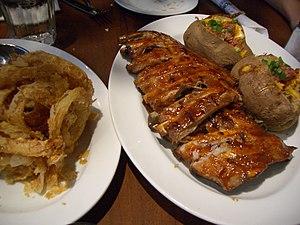
Les côtes levées, terme québécois utilisé pour désigner les travers de porc, également appelées ribs pour désigner un plat des États-Unis, ou petites côtes en Belgique, sont des coupes de viande d'origine que l'on retrouve sur l'ensemble de la planète, dont l'Amérique du Nord. Ce sont habituellement des morceaux de porc ou de bœuf formés de plusieurs côtes. Ces côtes proviennent du flanc ou du dos de l'animal.